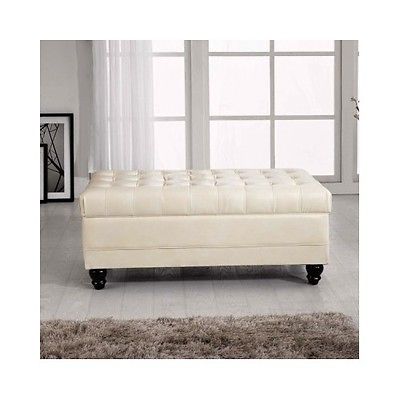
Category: sofa